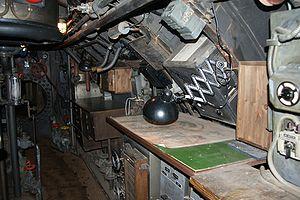
Das Boot, parfois intitulé Le bateau en France, est un film de guerre allemand réalisé par Wolfgang Petersen, sorti en 1981. Il est adapté d'un livre du même nom de Lothar-Günther Buchheim. L'histoire, romancée, relate les aventures du sous-marin allemand U-96 et de son équipage durant la Seconde Guerre mondiale.